The Daily Cardinal

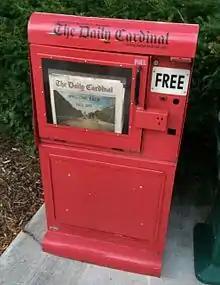
Daily Cardinal newspaper box featuring Fall 2015 Welcome Back issue

The Daily Cardinal is a student newspaper that serves the University of Wisconsin–Madison community. One of the oldest student newspapers in the country, it began publishing on Monday, April 4, 1892. The newspaper is financially and editorially independent of the university.